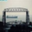
Label: bridge